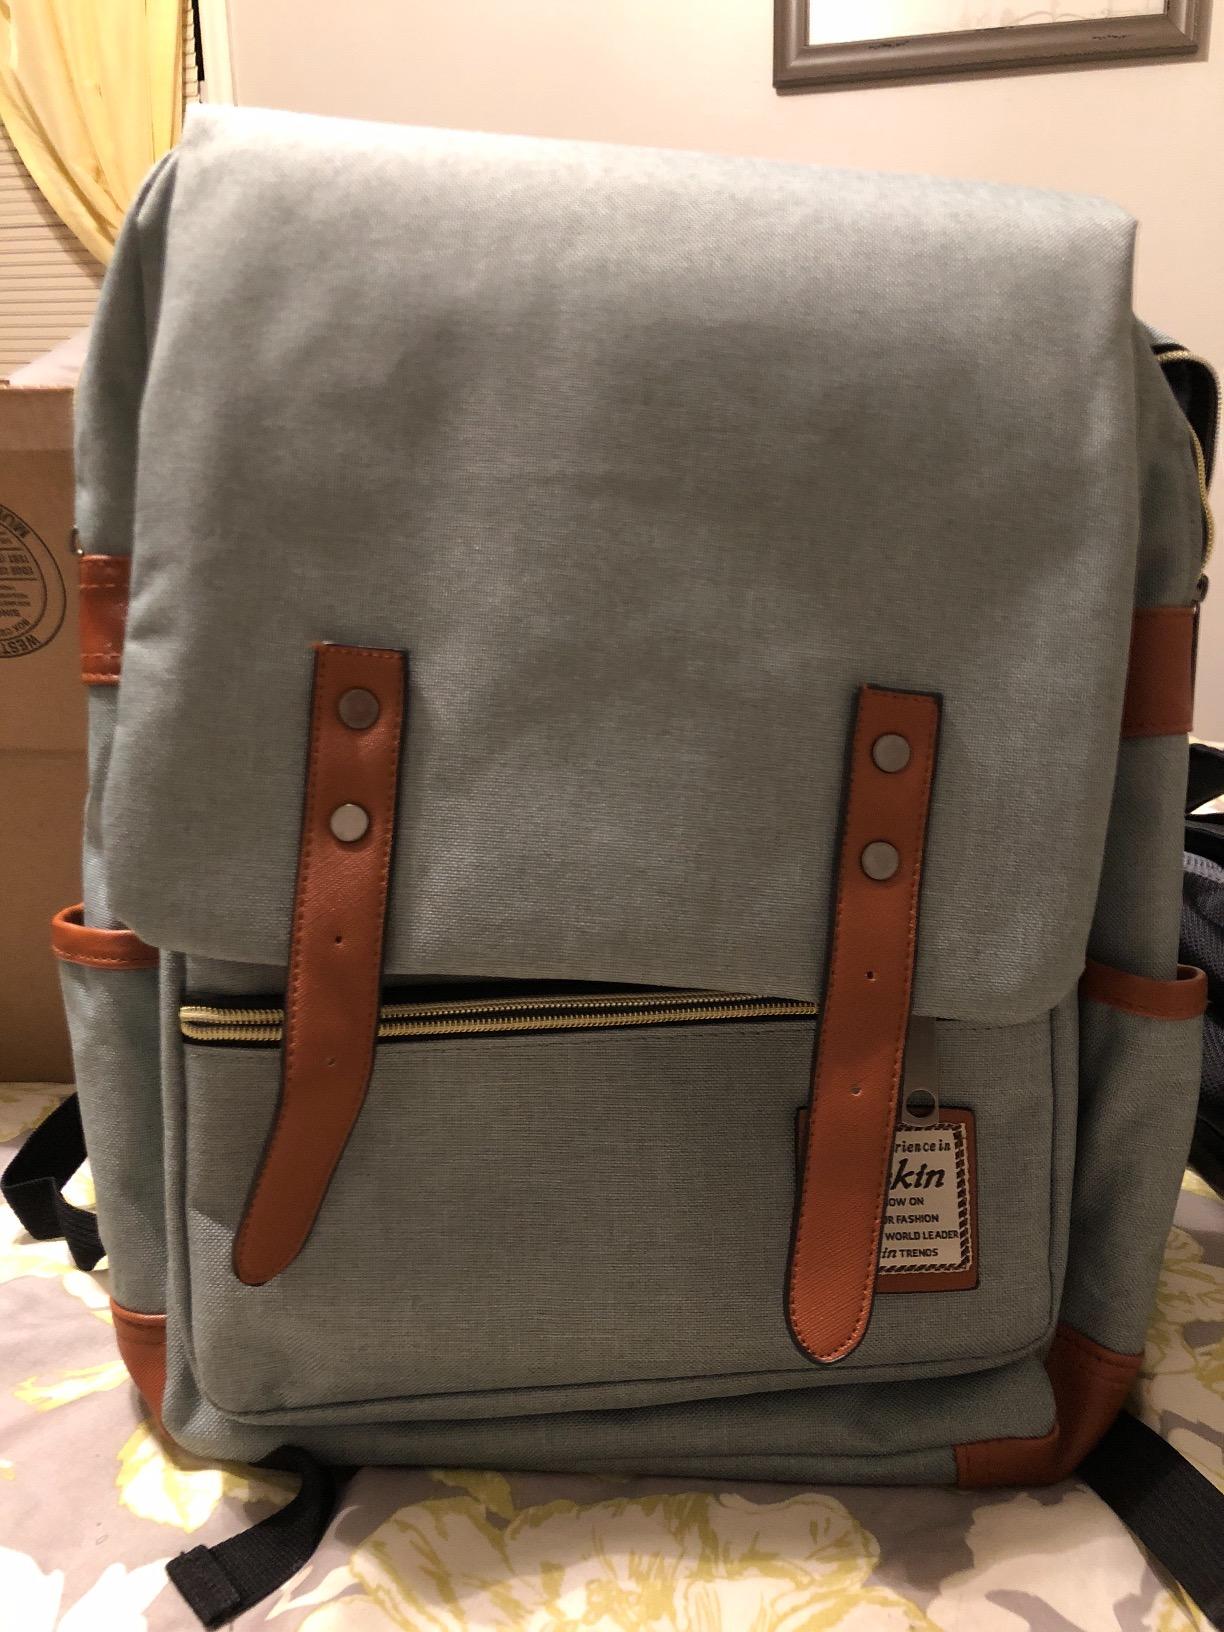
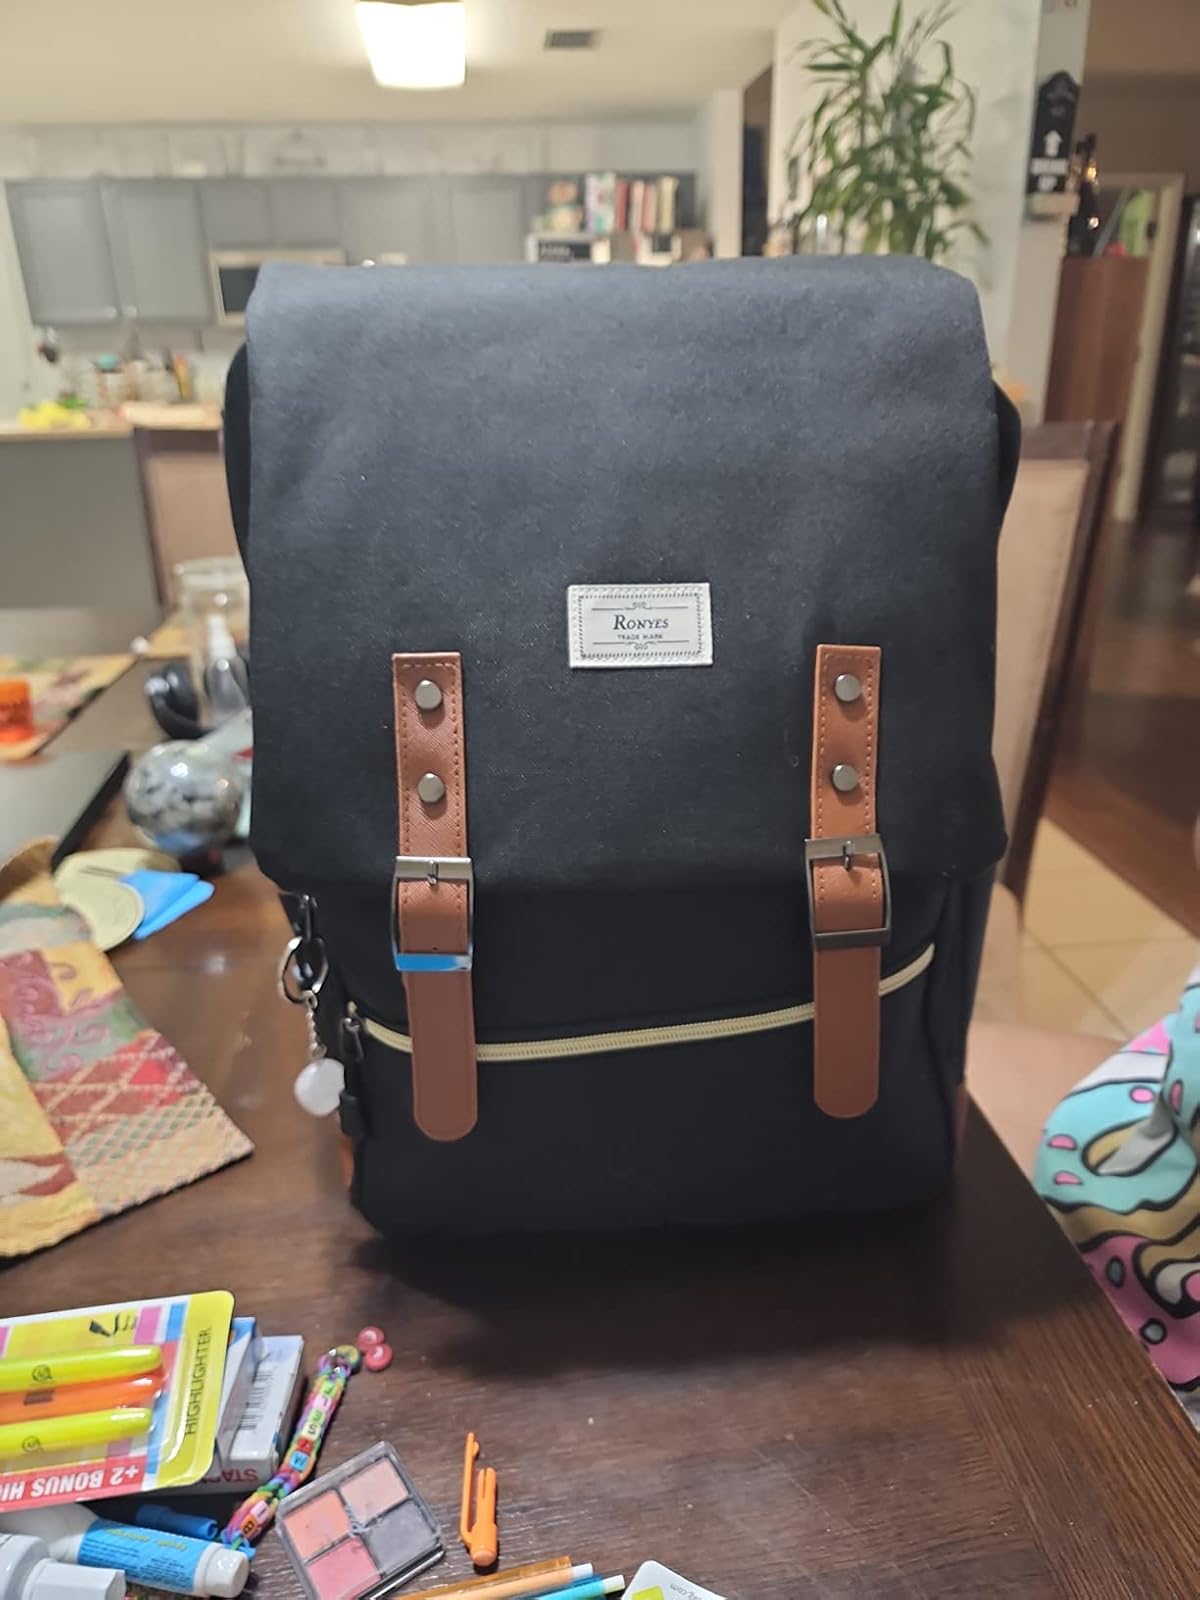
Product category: bag
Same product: no